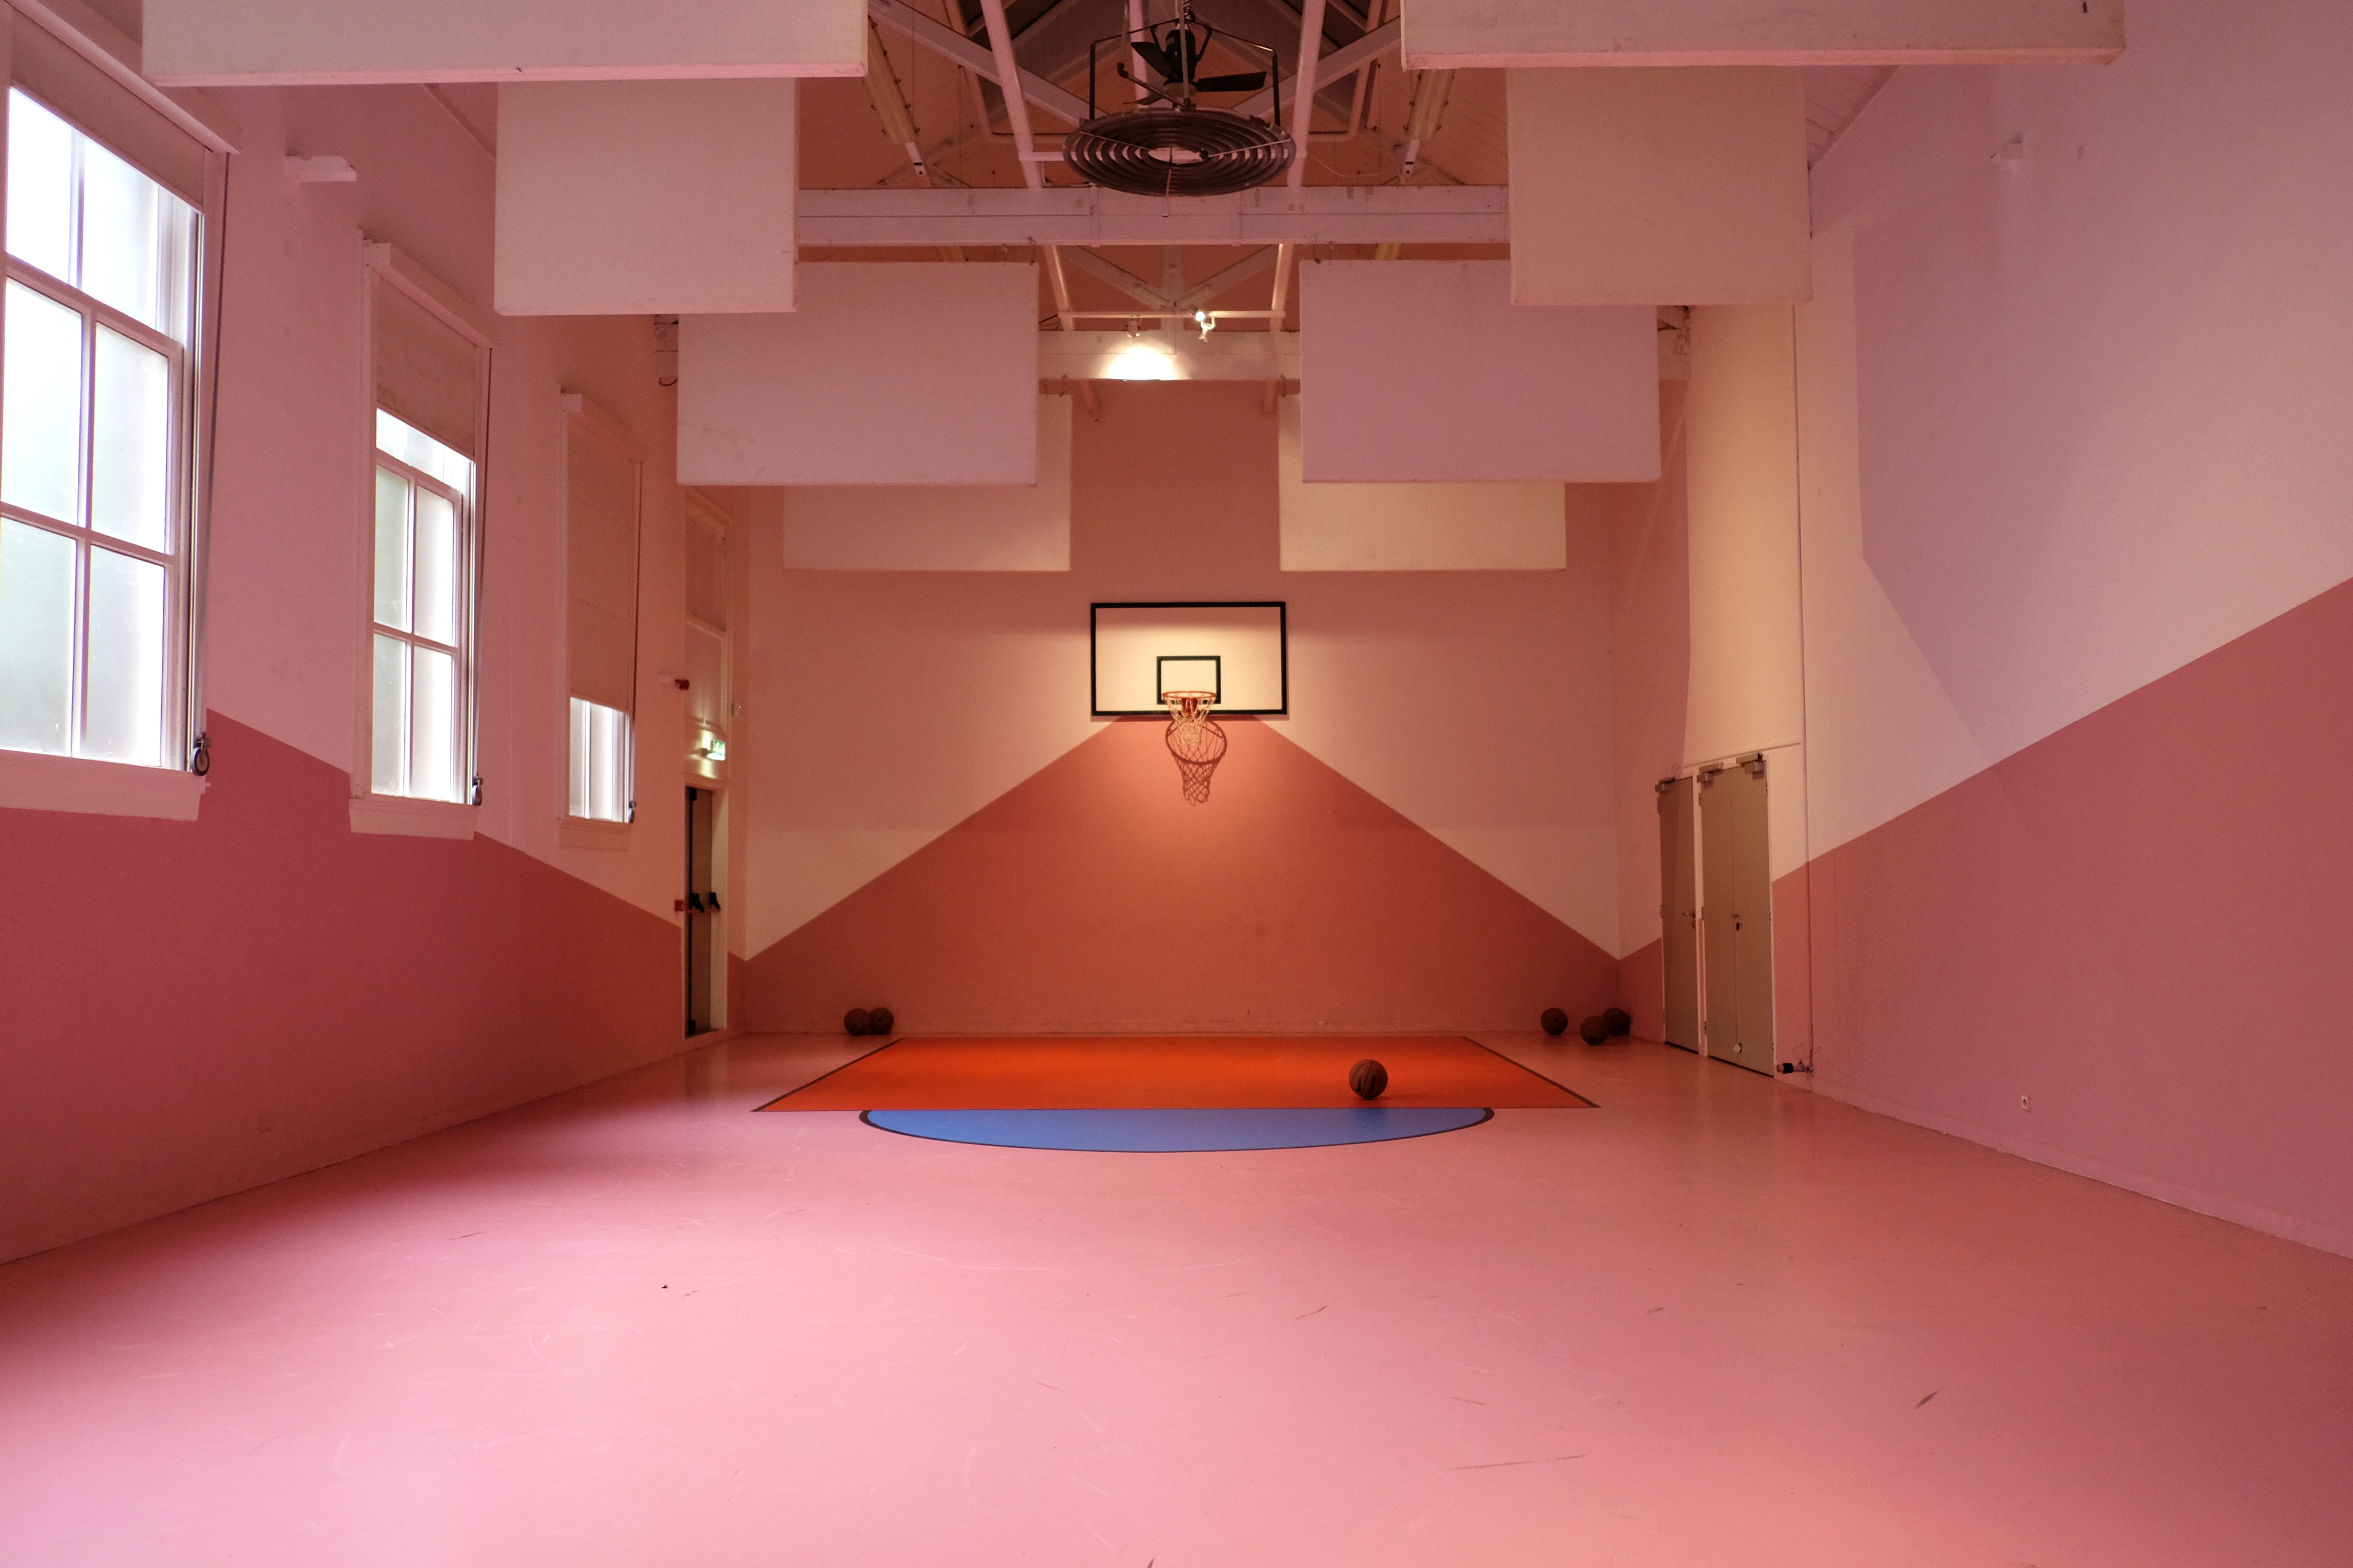
room, red, pink, floor, interior design, ceiling, building, house, flooring, architecture, stairs, carpet, hall